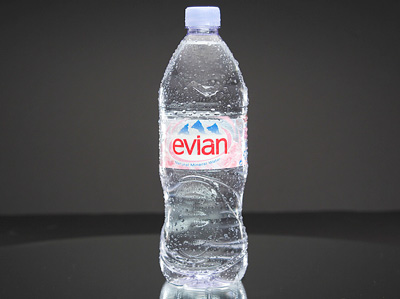
Waste category: plastic